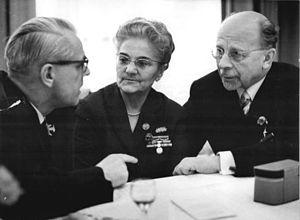
Lotte Ulbricht, née Charlotte Kühn le 19 avril 1903 à Rixdorf et décédée le 27 mars 2002 à Berlin est une personnalité féminine allemande, Première dame de la RDA de 1960 à 1973, son époux Walter Ulbricht étant le chef d'État de la RDA.